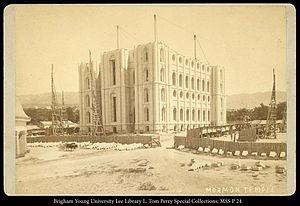
Le temple de Salt Lake City en construction, qui reste le temple mormon le plus connu (Mention au dos de l'image
Selon la doctrine de l'Église de Jésus-Christ des saints des derniers jours, le temple est un bâtiment destiné à être la maison du Seigneur et considéré par les saints des derniers jours comme le lieu le plus sacré sur la terre. Selon cette doctrine, il a toujours été commandé au peuple du Seigneur de construire des temples, des bâtiments sacrés dans lesquels les saints dignes accomplissent les cérémonies et les ordonnances sacrées de l'Évangile pour eux-mêmes et pour les morts. Selon la doctrine mormone, les temples reçoivent la visite du Seigneur.